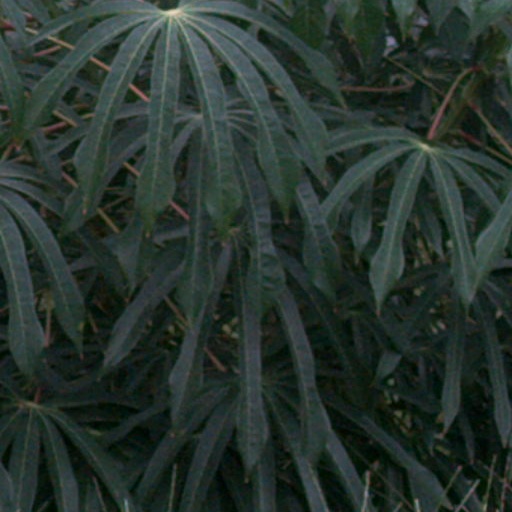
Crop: cassava